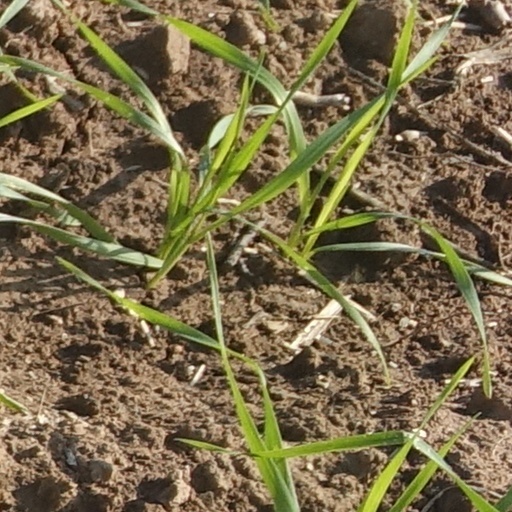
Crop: wheat